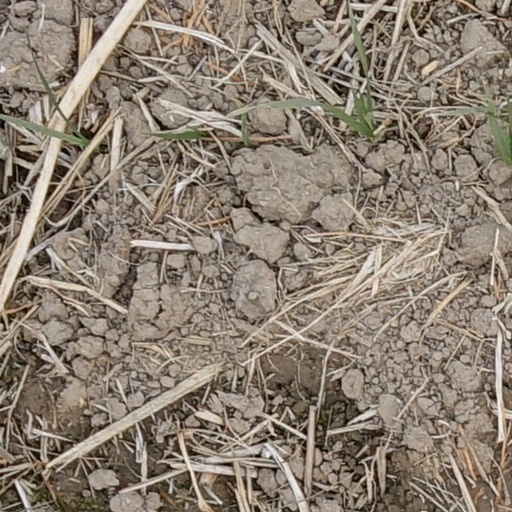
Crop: wheat